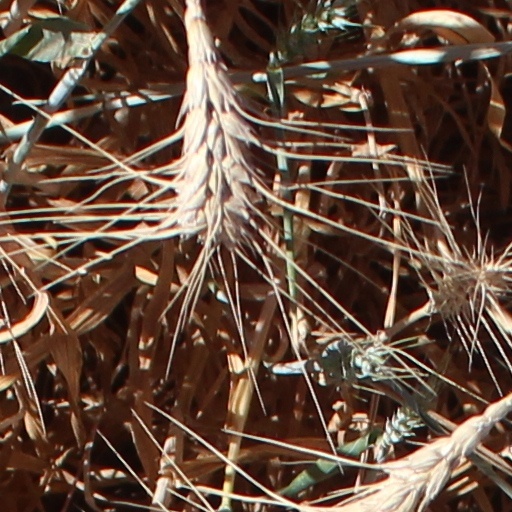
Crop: wheat